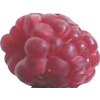
Label: raspberry